List of Michigan Wolverines softball seasons

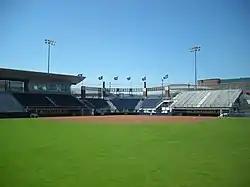
Alumni Field at The Wilpon Complex

This is a list of Michigan Wolverines softball seasons. The Michigan Wolverines softball program is a college softball team that represents the University of Michigan in the Big Ten Conference of the National Collegiate Athletic Association. Michigan has played their home games at Alumni Field in Ann Arbor, Michigan since 1982.